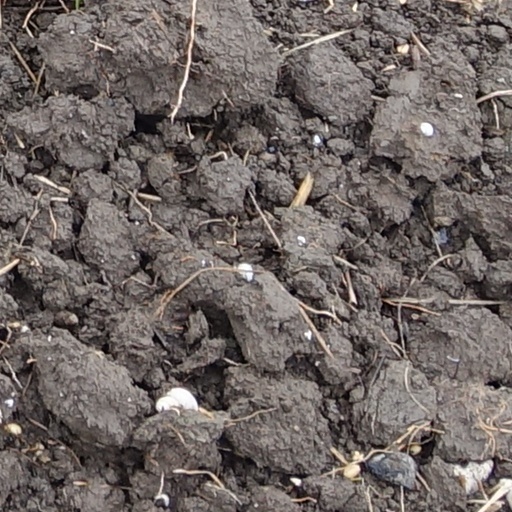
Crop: wheat